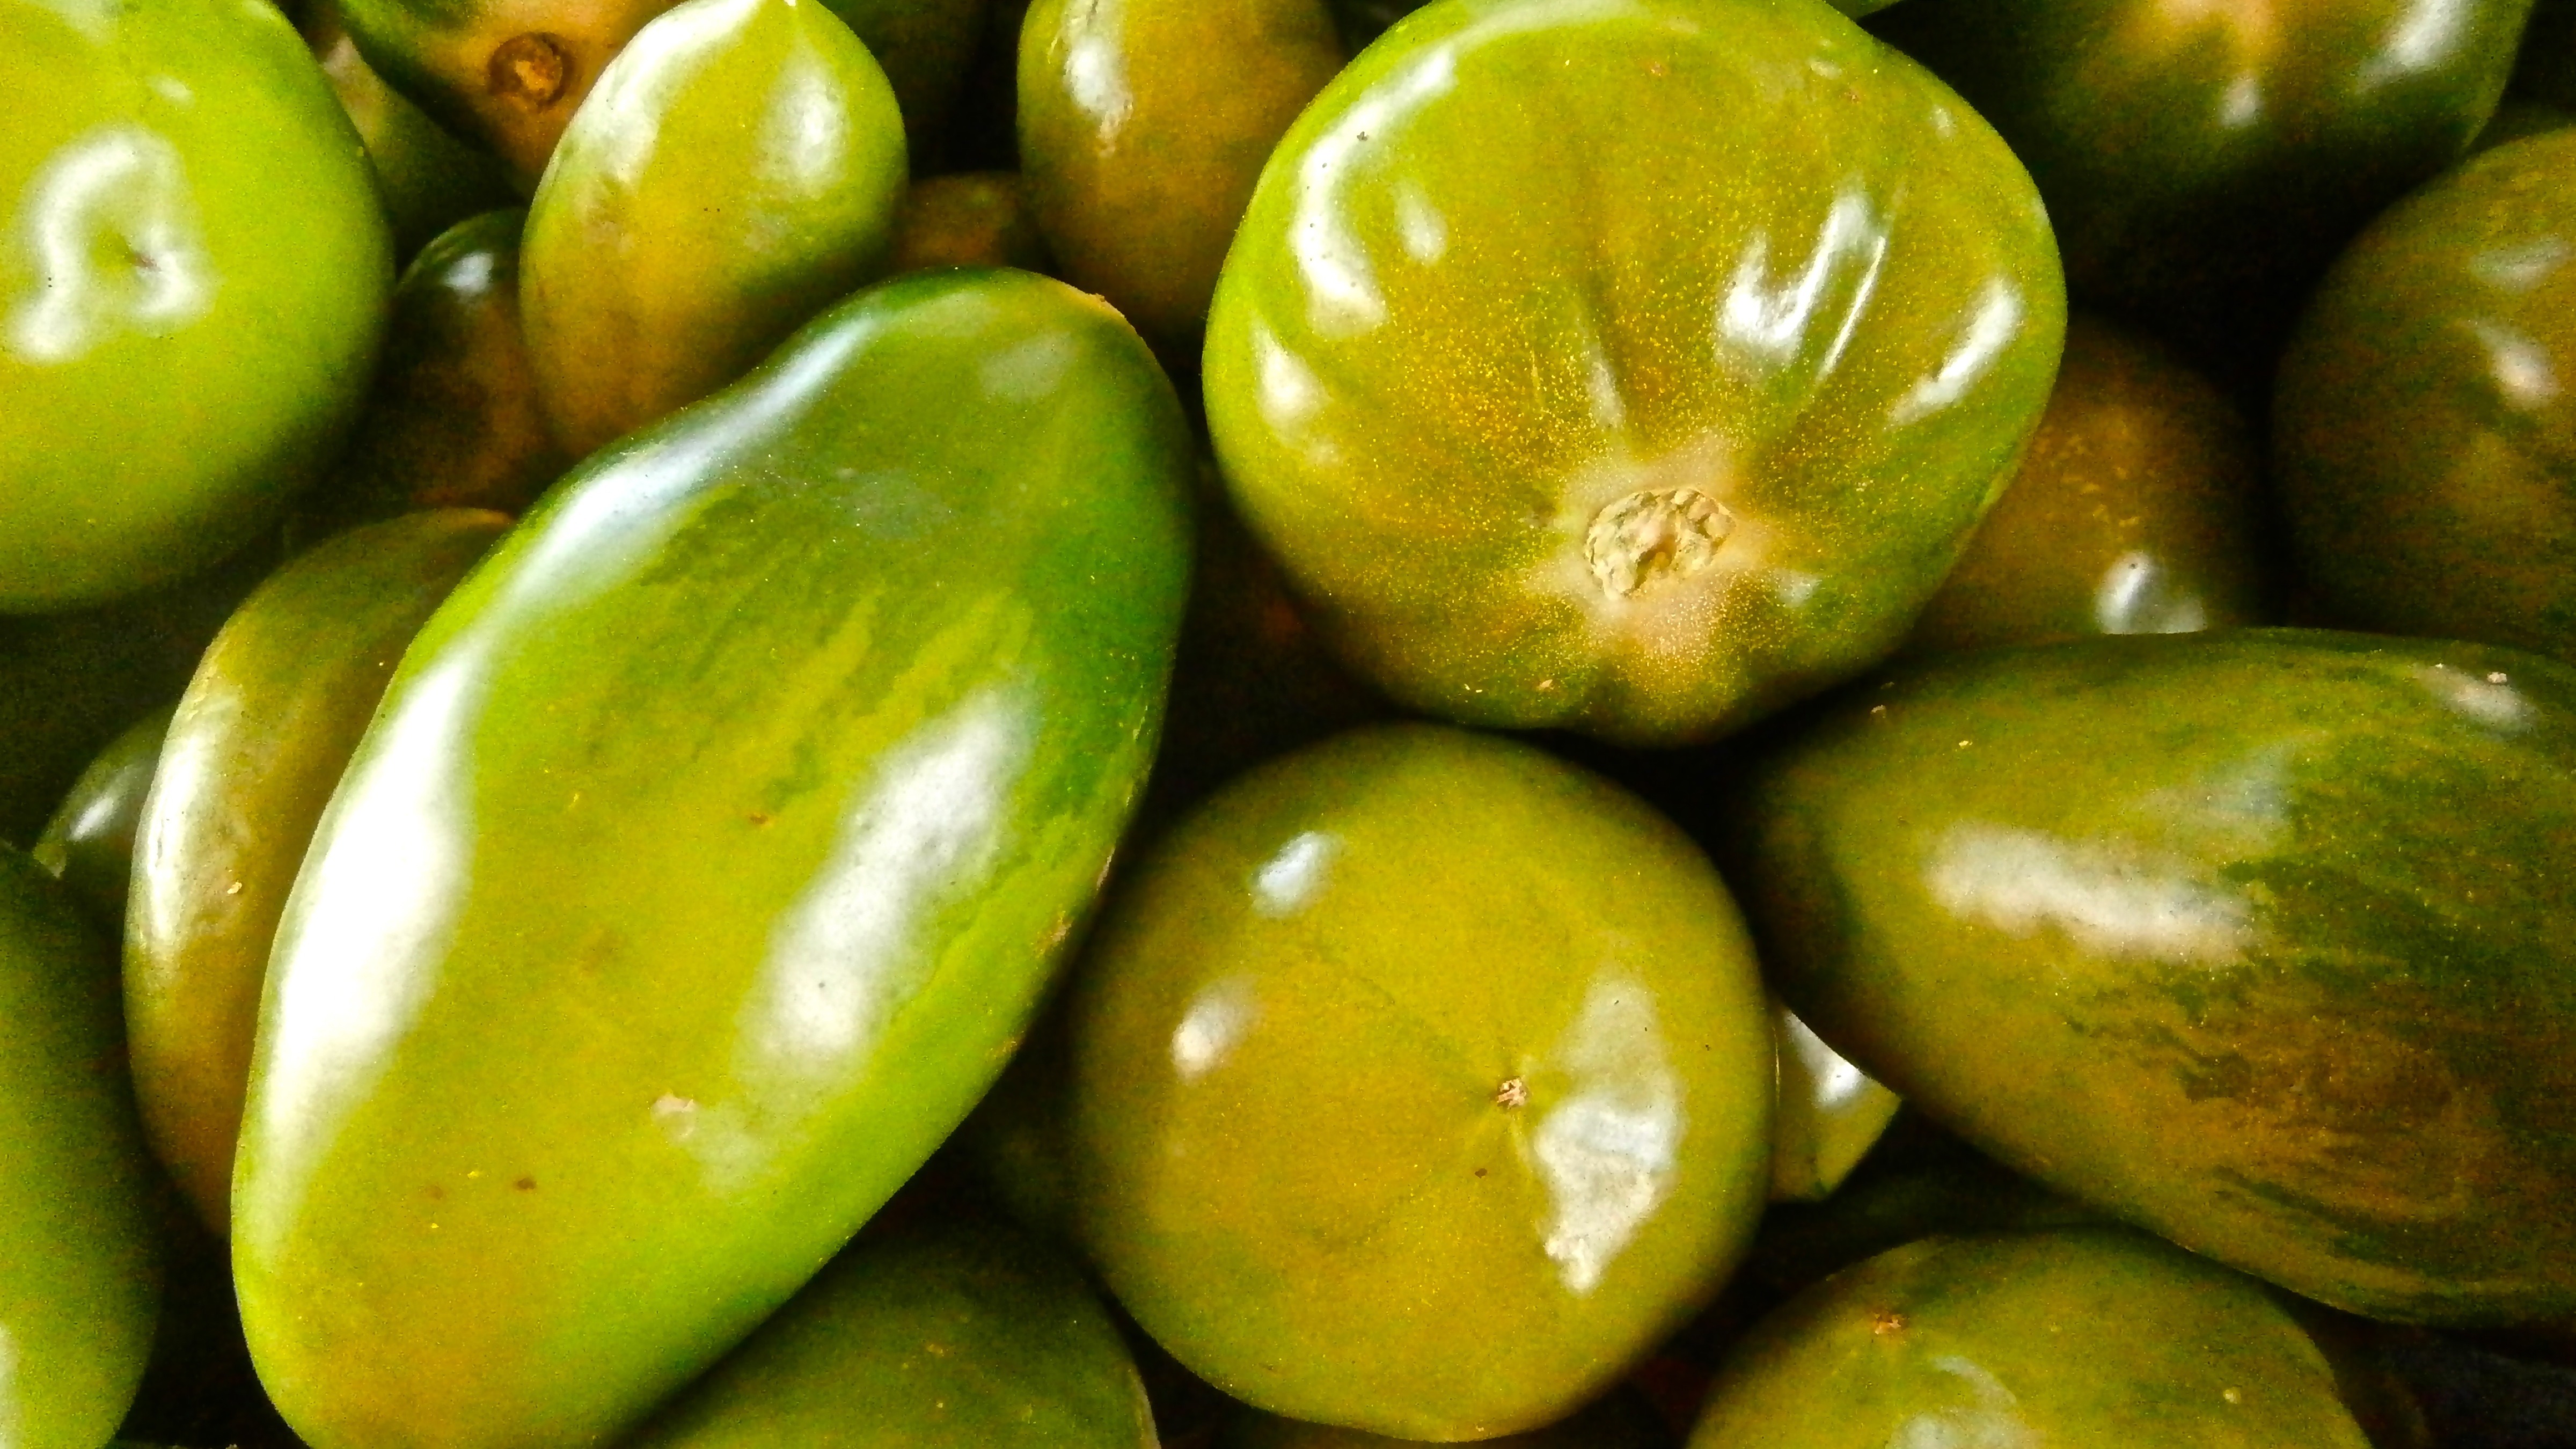
nature, plant, fruit, food, produce, vegetable, tomato, vegetables, flowering plant, land plant